Group cohesiveness

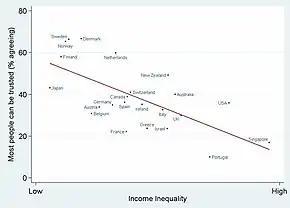
Levels of trust are higher in countries with lower economic inequality.

Group cohesiveness, also called group cohesion, social harmony or social cohesion, is the degree or strength of bonds linking members of a social group to one another and to the group as a whole. Although cohesion is a multi-faceted process, it can be broken down into four main components: social relations, task relations, perceived unity, and emotions. Members of strongly cohesive groups are more inclined to participate readily and to stay with the group.